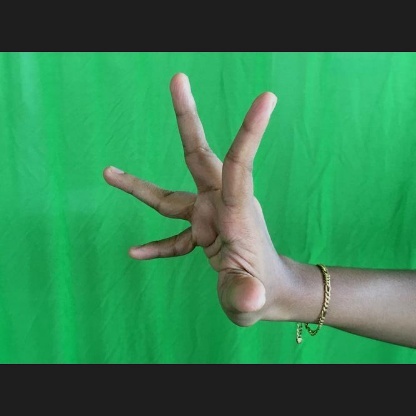
Mudra: Alapadmam